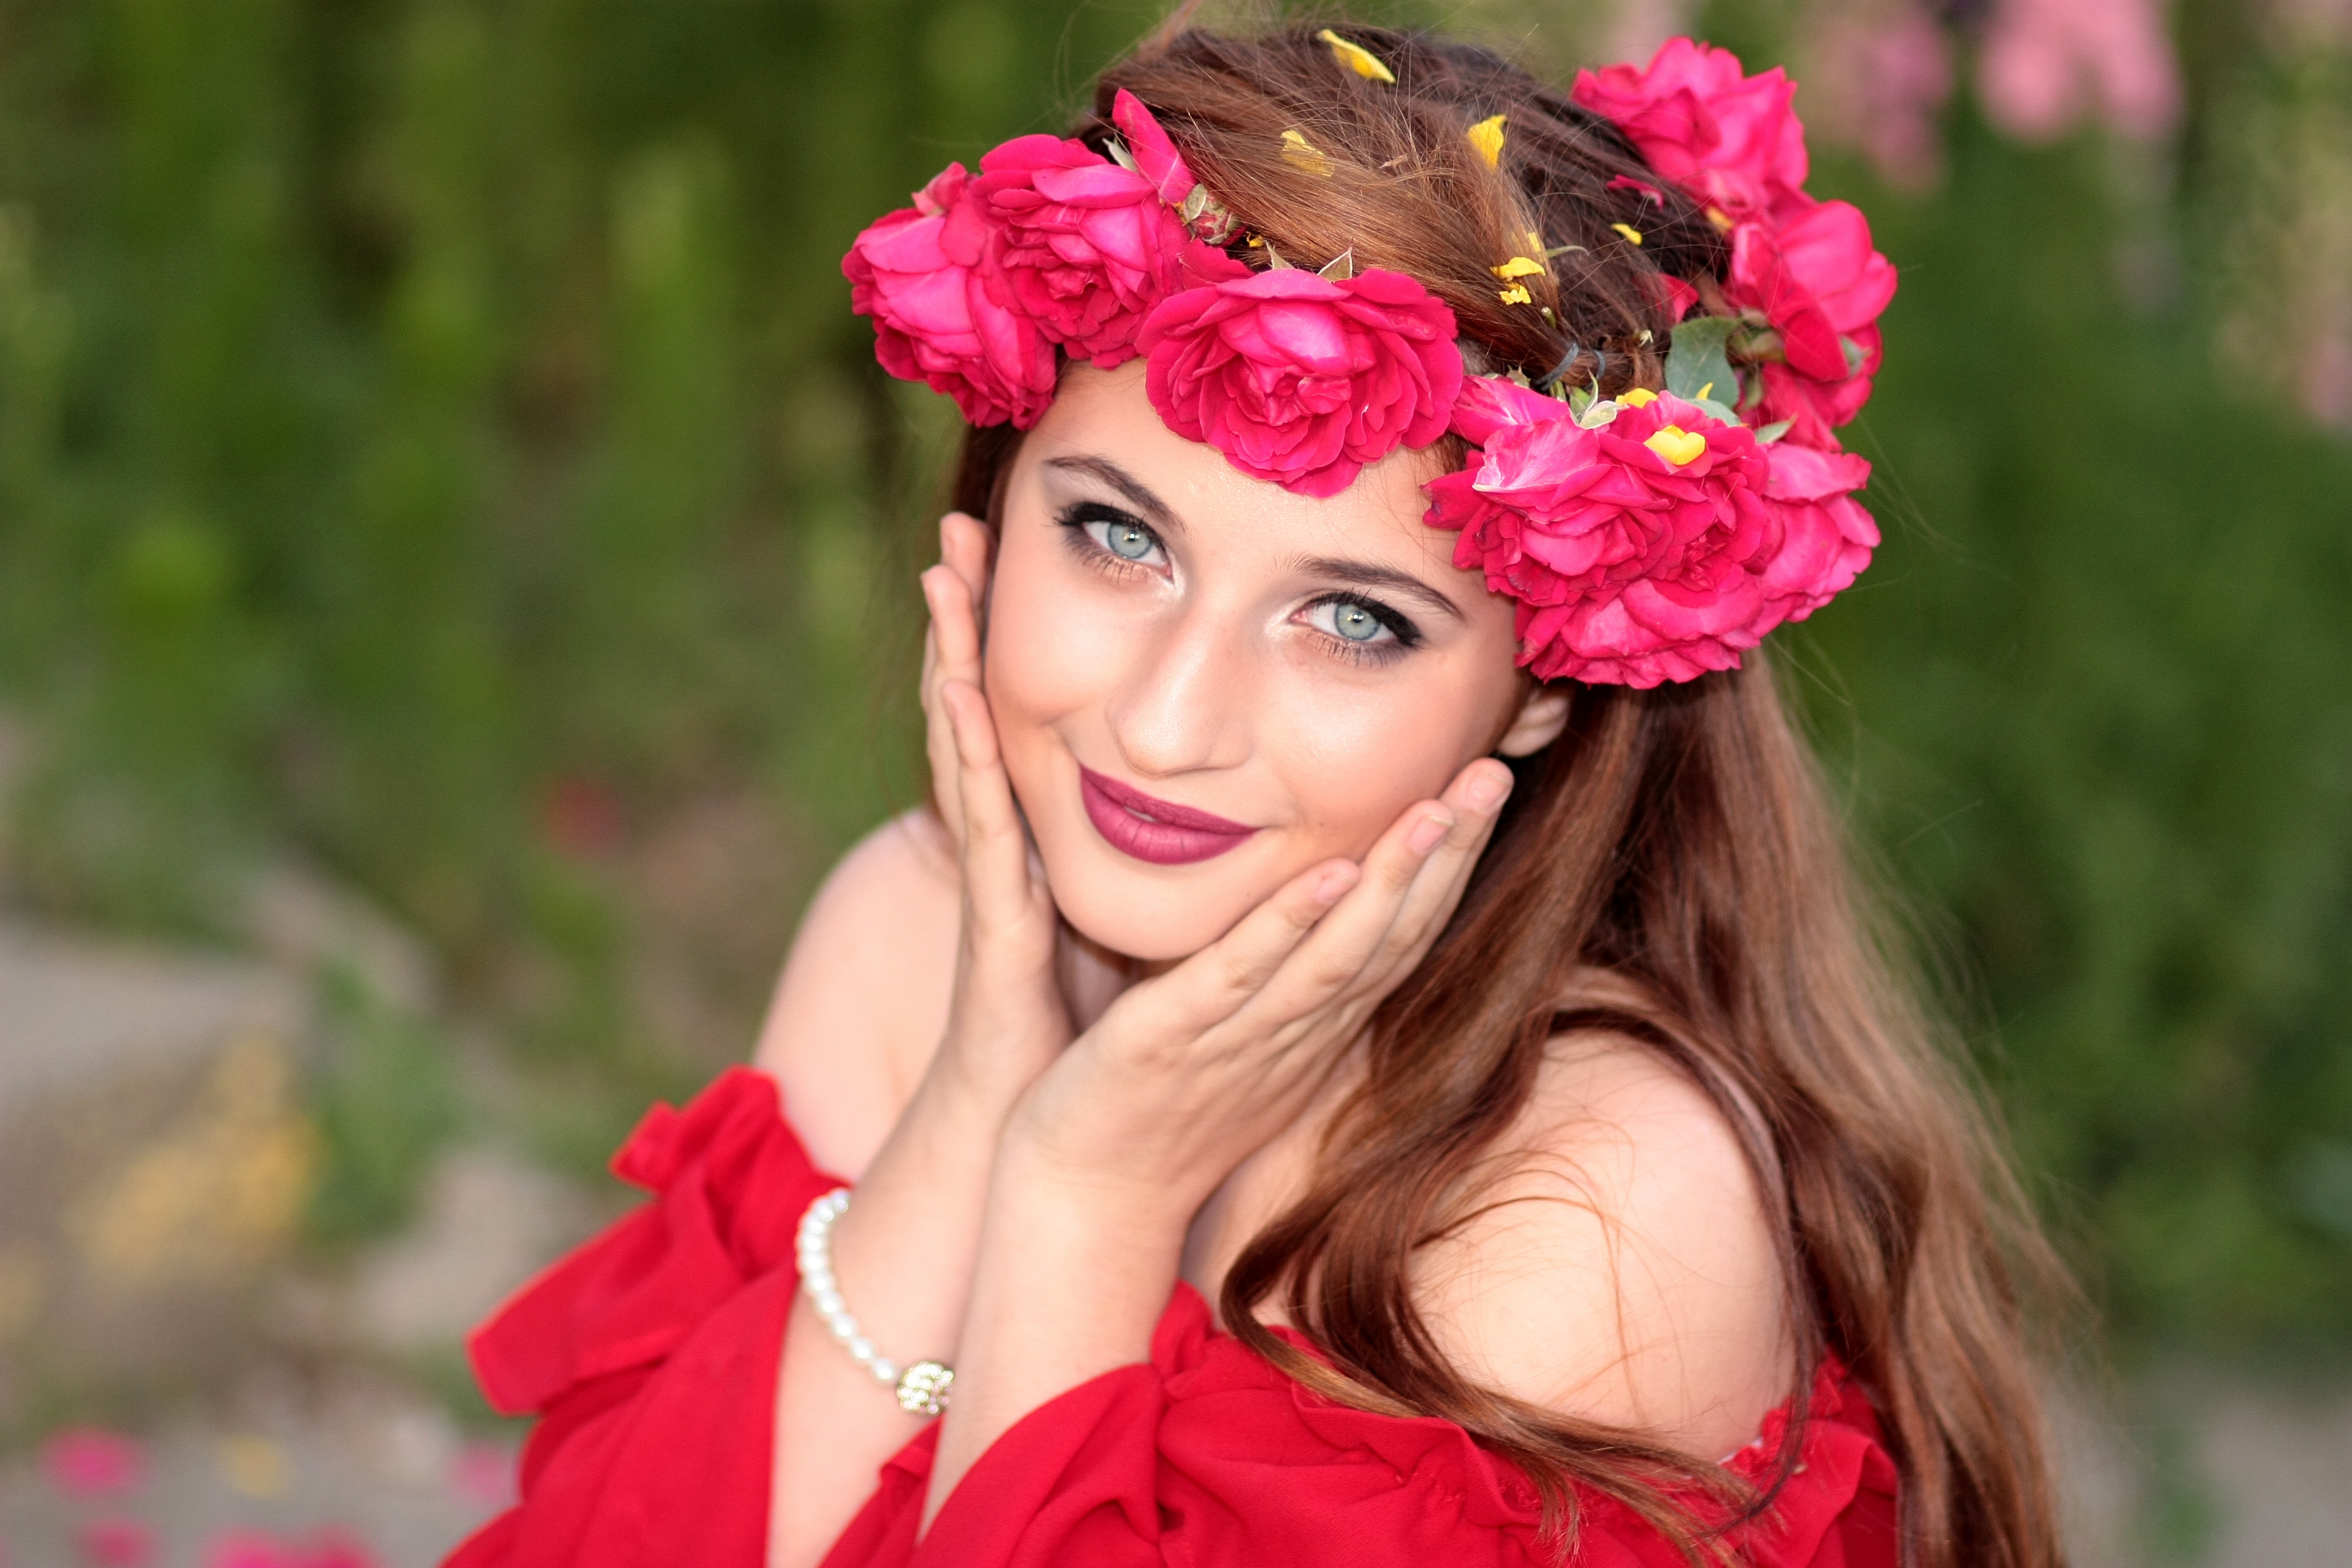
girl, woman, hair, photography, flower, portrait, model, red, fashion, clothing, lady, pink, bride, hairstyle, wreath, flowers, roses, dress, eye, beauty, costume, photo shoot, green eyes, portrait photography